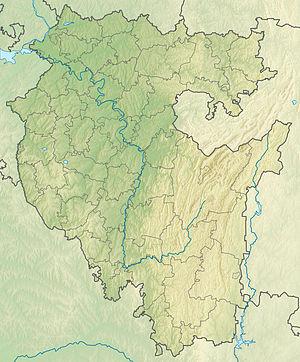
Le Kouzgountach est une montagne ouralienne appartenant au massif d'Irendyk. Elle se trouve en Bachkirie, entre les villages de Khalilovo et Oumetbaïevo et culmine à 987 mètres d'altitude.
Le mont Massime est le sommet le plus méridional de l'Oural. Il s'élève à 1 040 mètres d'altitude, en Bachkirie.
Le Kourkak est une montagne de Russie appartenant au système ouralien qui se trouve dans l'Est de la Bachkirie. Elle culmine à 1 009 mètres d'altitude. Le Kourkak est à 22 kilomètres de Beloretsk, près d'Abzakovo et à 7 kilomètres du village de Mourakaïevo. Il a obtenu le statut de monument naturel en 1997 sur ses 515,1 hectares. Son paysage est caractérisé par sa végétation steppique. La montagne est formée de roches volcaniques dévoniennes.